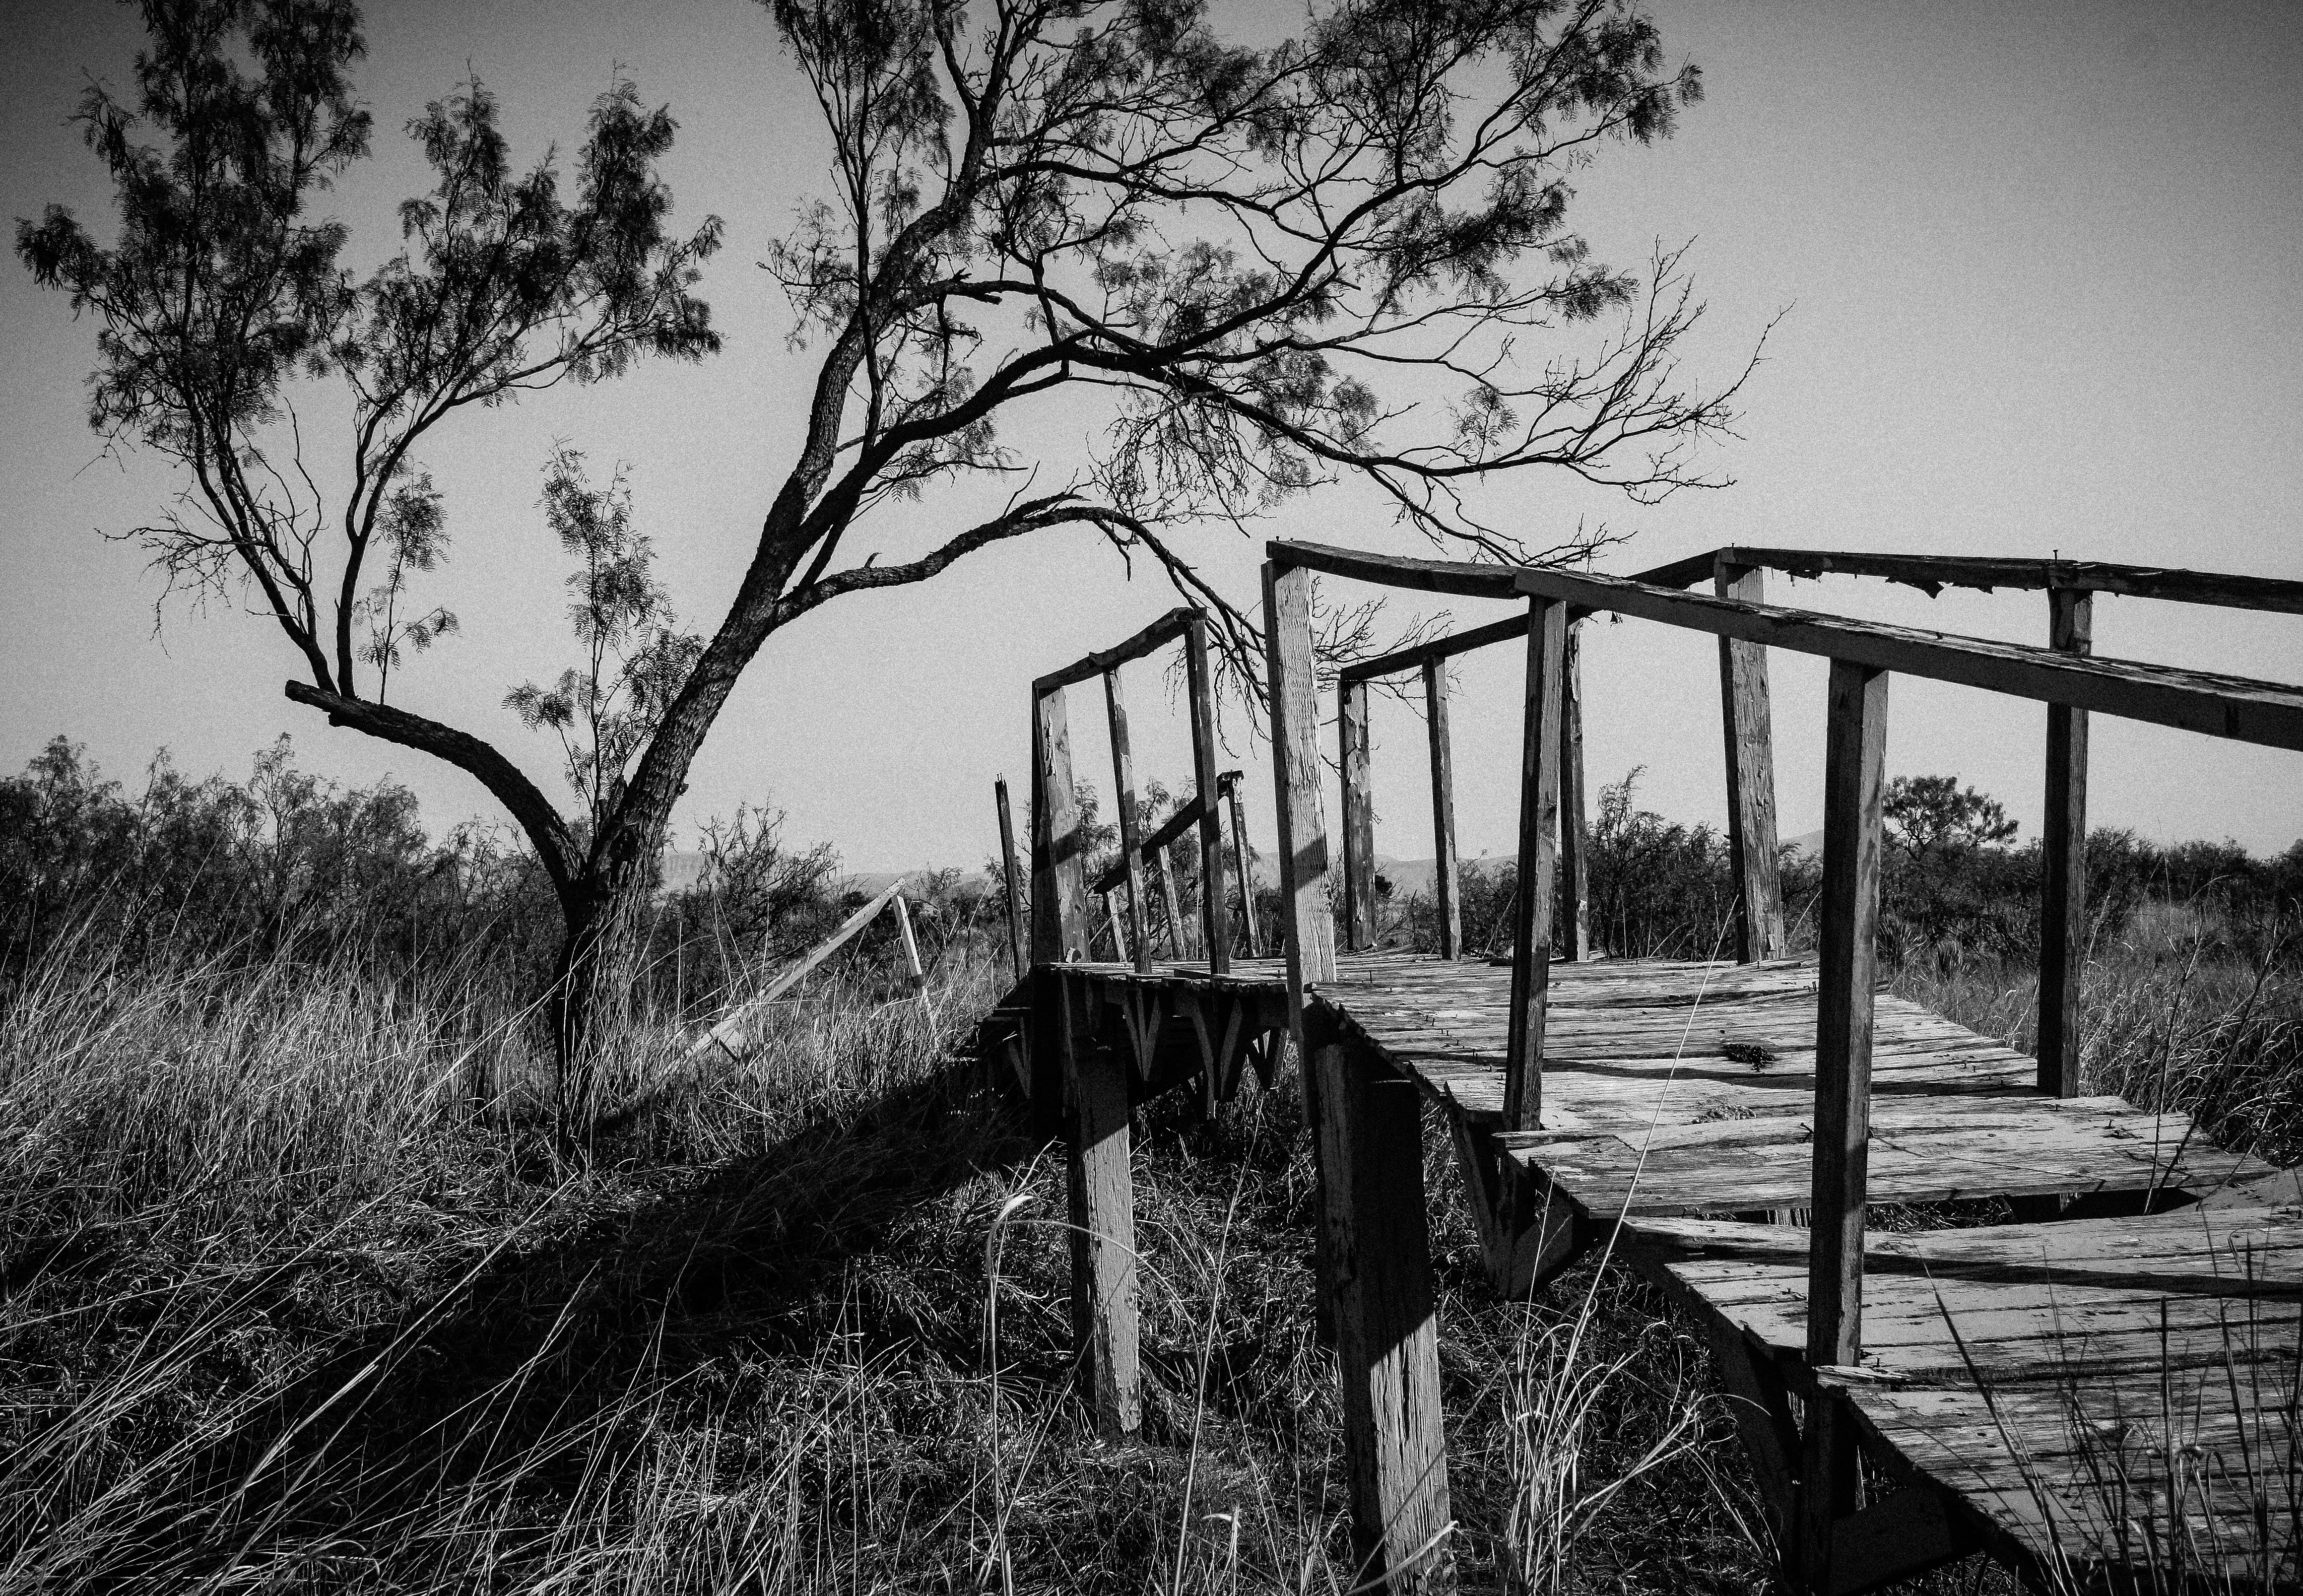
tree, nature, forest, grass, branch, black and white, structure, plant, wood, bridge, photography, crossing, old, rustic, rural, monochrome, wooden, habitat, rural area, monochrome photography, woody plant